Batesburg Commercial Historic District

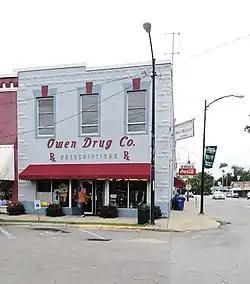
Batesburg Commercial Historic District, August 2012

Batesburg Commercial Historic District is a national historic district located at Batesburg-Leesville, Lexington County, South Carolina. It encompasses 28 contributing buildings in the central business district of Batesburg. It largely consists of brick commercial buildings built between 1895 and 1925, with the majority dating from 1900 to 1910. Notable buildings include the Old Telephone Company, M. Howard Butcher Shop, Owen Drug Company, Bank of Western Carolina, Old First National Bank, Belk's, and the M. E. Rutland Building.